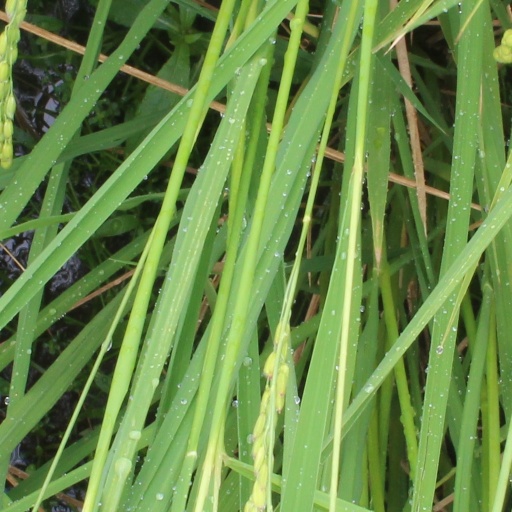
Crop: rice